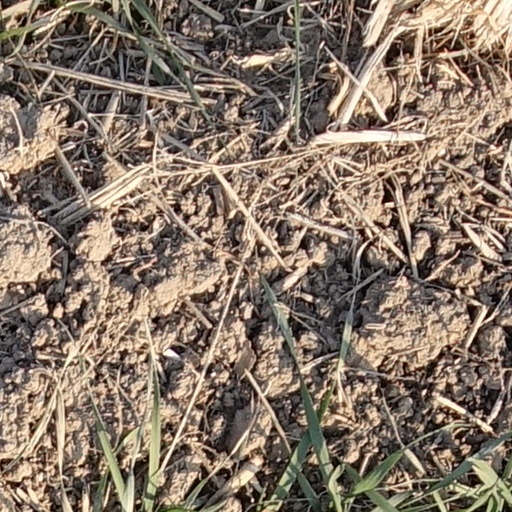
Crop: wheat